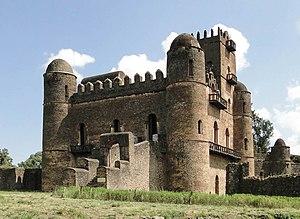
Le palais de Fasiladès dans le Fasil Ghebi, Gondar, Éthiopie
Fasil Ghebi est une fortification située en Éthiopie, à Gondar. L'enceinte royale a été fondée au XVIIᵉ siècle par l'empereur Fasiladas, puis embellie et agrandie par ses successeurs. La ville-forteresse fonctionna comme centre du gouvernement éthiopien jusqu’en 1864. Elle abrite une vingtaine de palais, des bâtiments royaux, des églises richement décorées, des monastères et des bâtiments publics et privés uniques, transformés par le style baroque introduit à Gondar par les missionnaires jésuites.
Fasilädäs né en 1603 à Mugar, dans le Shäwa, et mort le 18 octobre 1667, fut negus d’Éthiopie sous les noms de règne d'Aläm Sägad et de Seltan Sägad de 1632 à 1667.
La 3ᵉ session du Comité du patrimoine mondial a eu lieu du 22 octobre 1979 au 26 octobre 1979 à Louxor, en Égypte.